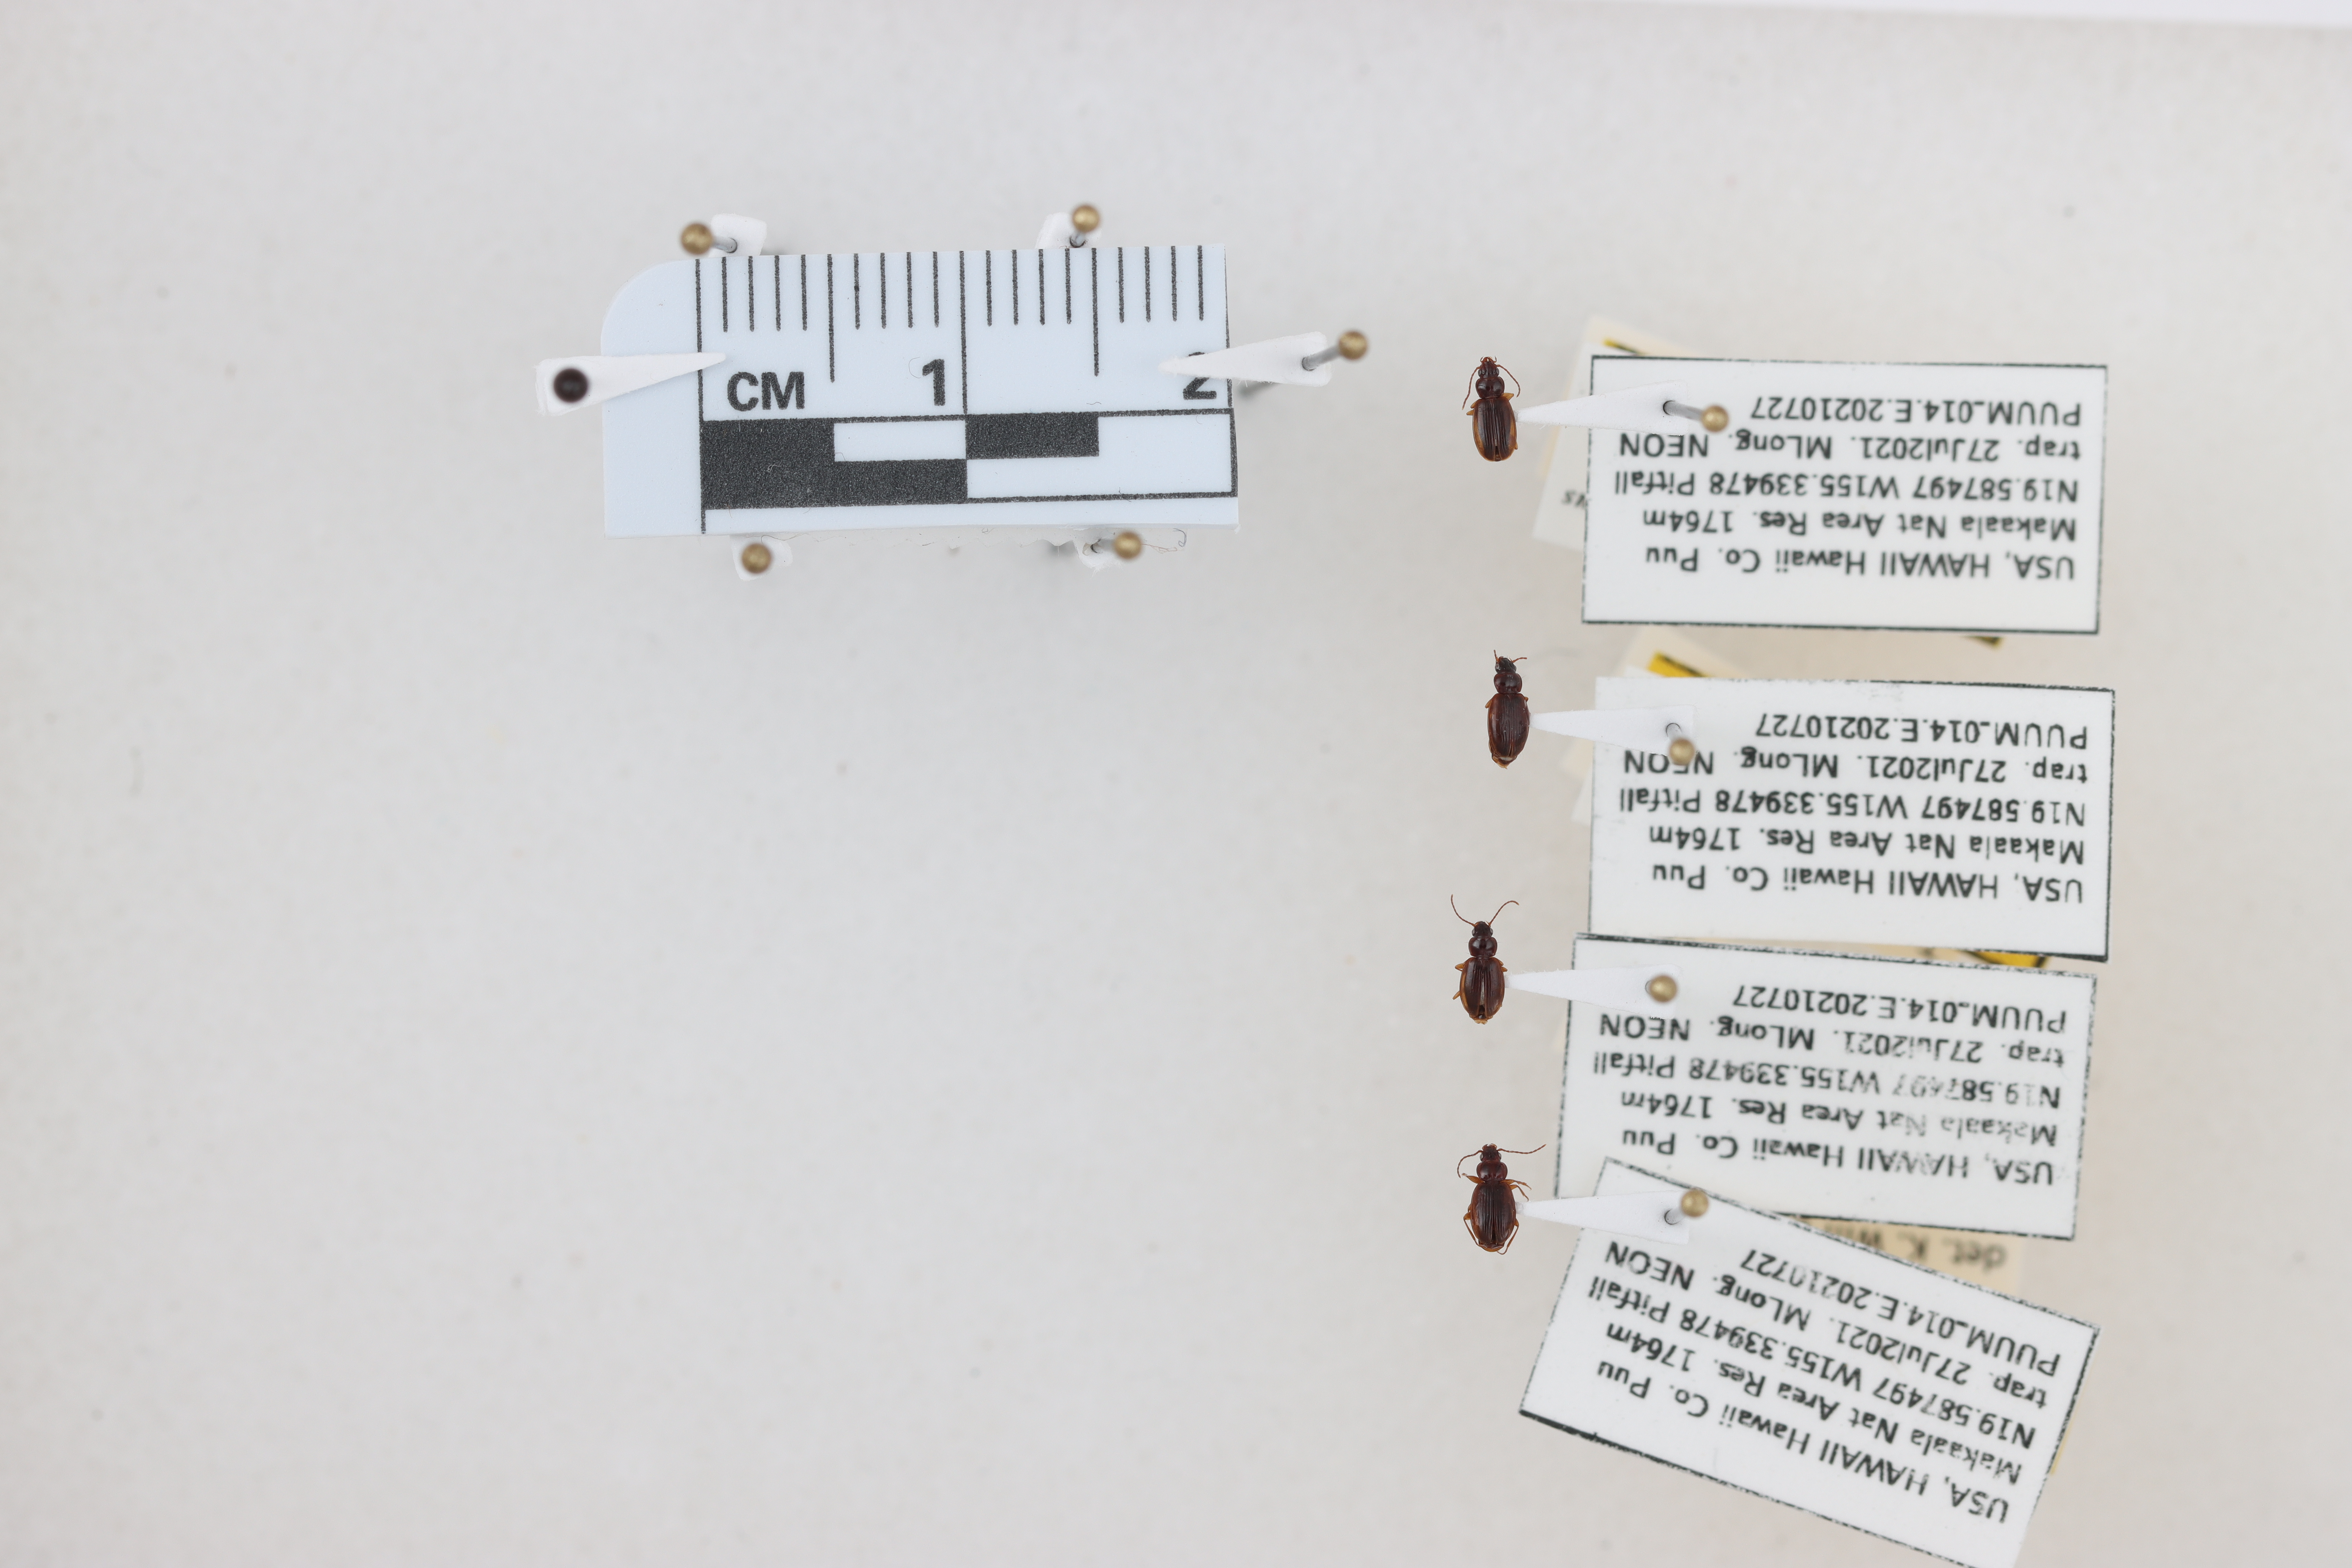
Beetle 1 — elytra length: 0.235 cm, elytra max width: 0.154 cm, basal pronotum width: 0.085 cm

Beetle 2 — elytra length: 0.241 cm, elytra max width: 0.153 cm, basal pronotum width: 0.081 cm

Beetle 3 — elytra length: 0.226 cm, elytra max width: 0.155 cm, basal pronotum width: 0.089 cm

Beetle 4 — elytra length: 0.226 cm, elytra max width: 0.164 cm, basal pronotum width: 0.086 cm